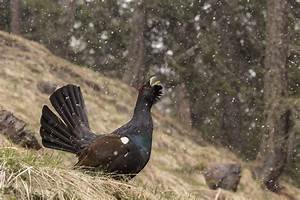
Label: chicken